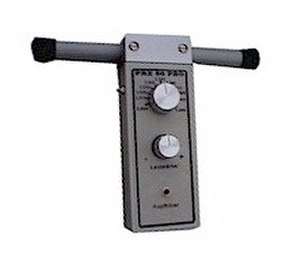
Rævejagt (signaljagt)
Radiopejlemodtager med ferritantenne for 80m-båndet.
Rævejagt, radiopejleorientering eller ARDF er navnet på en konkurrence som udøves af radioamatører og andre radiointeresserede. Rævejagten er en kombination af konventionel orienteringsløb med kort og kompas - samt radiopejleteknik.